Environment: real
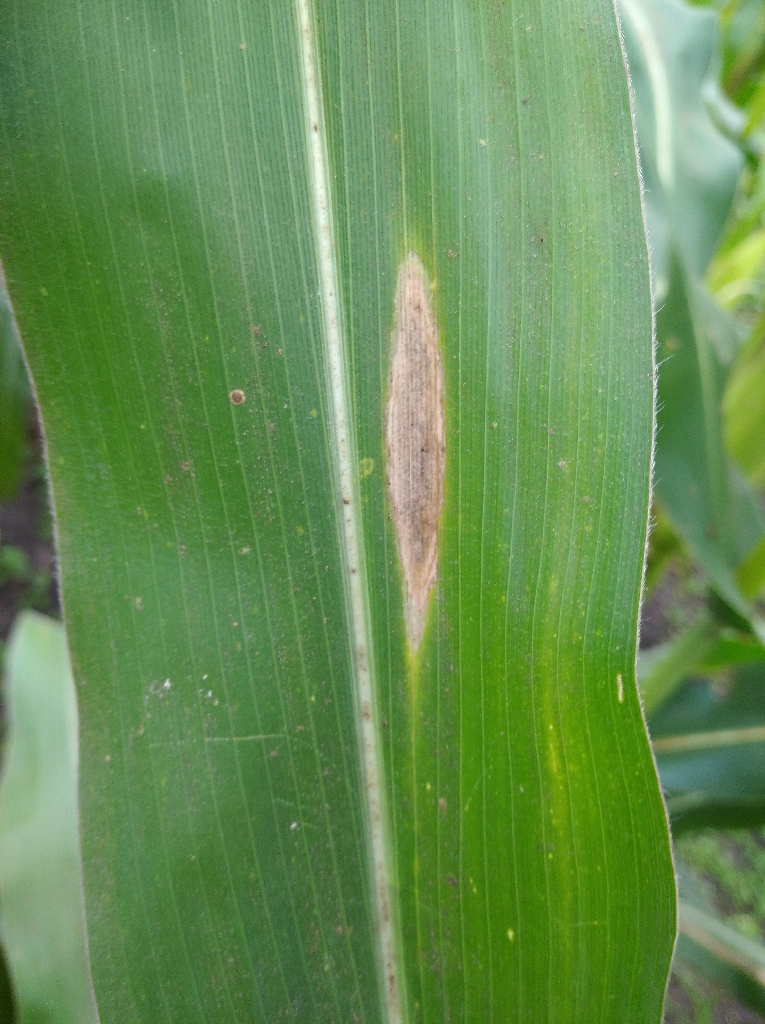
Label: northern_corn_leaf_blight